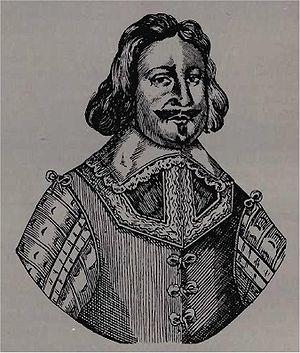
Ferdinando Fairfax, 2ᵉ lord Fairfax de Cameron, général et parlementaire anglais, est le fils de Thomas Fairfax, que Charles Iᵉʳ avait créé lord Fairfax de Cameron de la pairie d'Écosse en 1627.